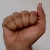
The image shows a hand gesture representing the letter 'A' in Indian Sign Language.